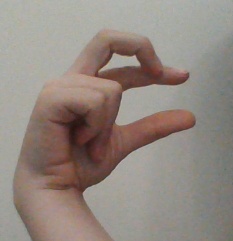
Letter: thal